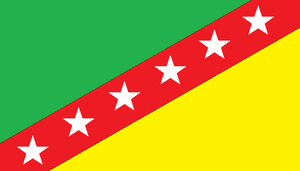
Loreto est un canton d'Équateur situé dans la province d'Orellana.
Cet article présente une liste des principales villes d'Équateur jusqu'en 2012.